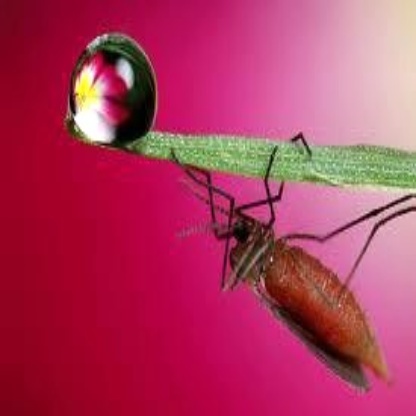
Nhãn: Sâu năn ( Muỗi hành )(Rice Gall Midge)